EarthBound Beginnings

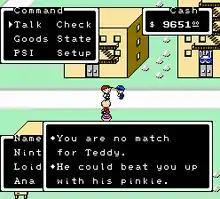
Ninten and his party exploring Valentine, a town where Teddy and his gang can be found

Finding the parts of Queen Mary's song, Ninten is harassed at a live house in the town of Valentine by a gang leader named Teddy. Surrendering after a fistfight, Teddy joins Ninten's party to avenge the death of his parents, who were killed by wild animals on Holy Loly Mountain; Teddy forces Lloyd to stay behind. In a cabin at the mountain's base, Ana pulls Ninten aside and asks him to stay with her forever. The two dance and profess their mutual love for each other. A giant robot then attacks the group, with Lloyd arriving in a tank to destroy the robot; the robot is defeated, but it's already too late; Ninten and Ana are burnt, and Teddy is critically wounded; allowing Lloyd to rejoin the party. They take a boat out on a nearby lake, and a whirlpool pulls them into an underwater laboratory. In it, they find a robot named EVE, who claims to have been built by George to protect Ninten. When the laboratory floods and they are sucked back out into the lake, they leave for the mountain's peak. After an even stronger robot shows up and attacks them, EVE self-destructs to destroy it, leaving behind the 7th melody of Queen Mary's song. When the party makes it to the top of the mountain, they are greeted to George's tombstone, his soul providing the 8th melody. The party is then warped to Magicant, where Ninten plays the complete song to Queen Mary on an ocarina. Upon recalling the song, she tells Ninten the story of an alien named Gyiyg that she had raised and had loved as her own child. Revealing that she is George's wife, Maria, Queen Mary vanishes; Magicant, actually a mirage created by her consciousness, vanishes with her.